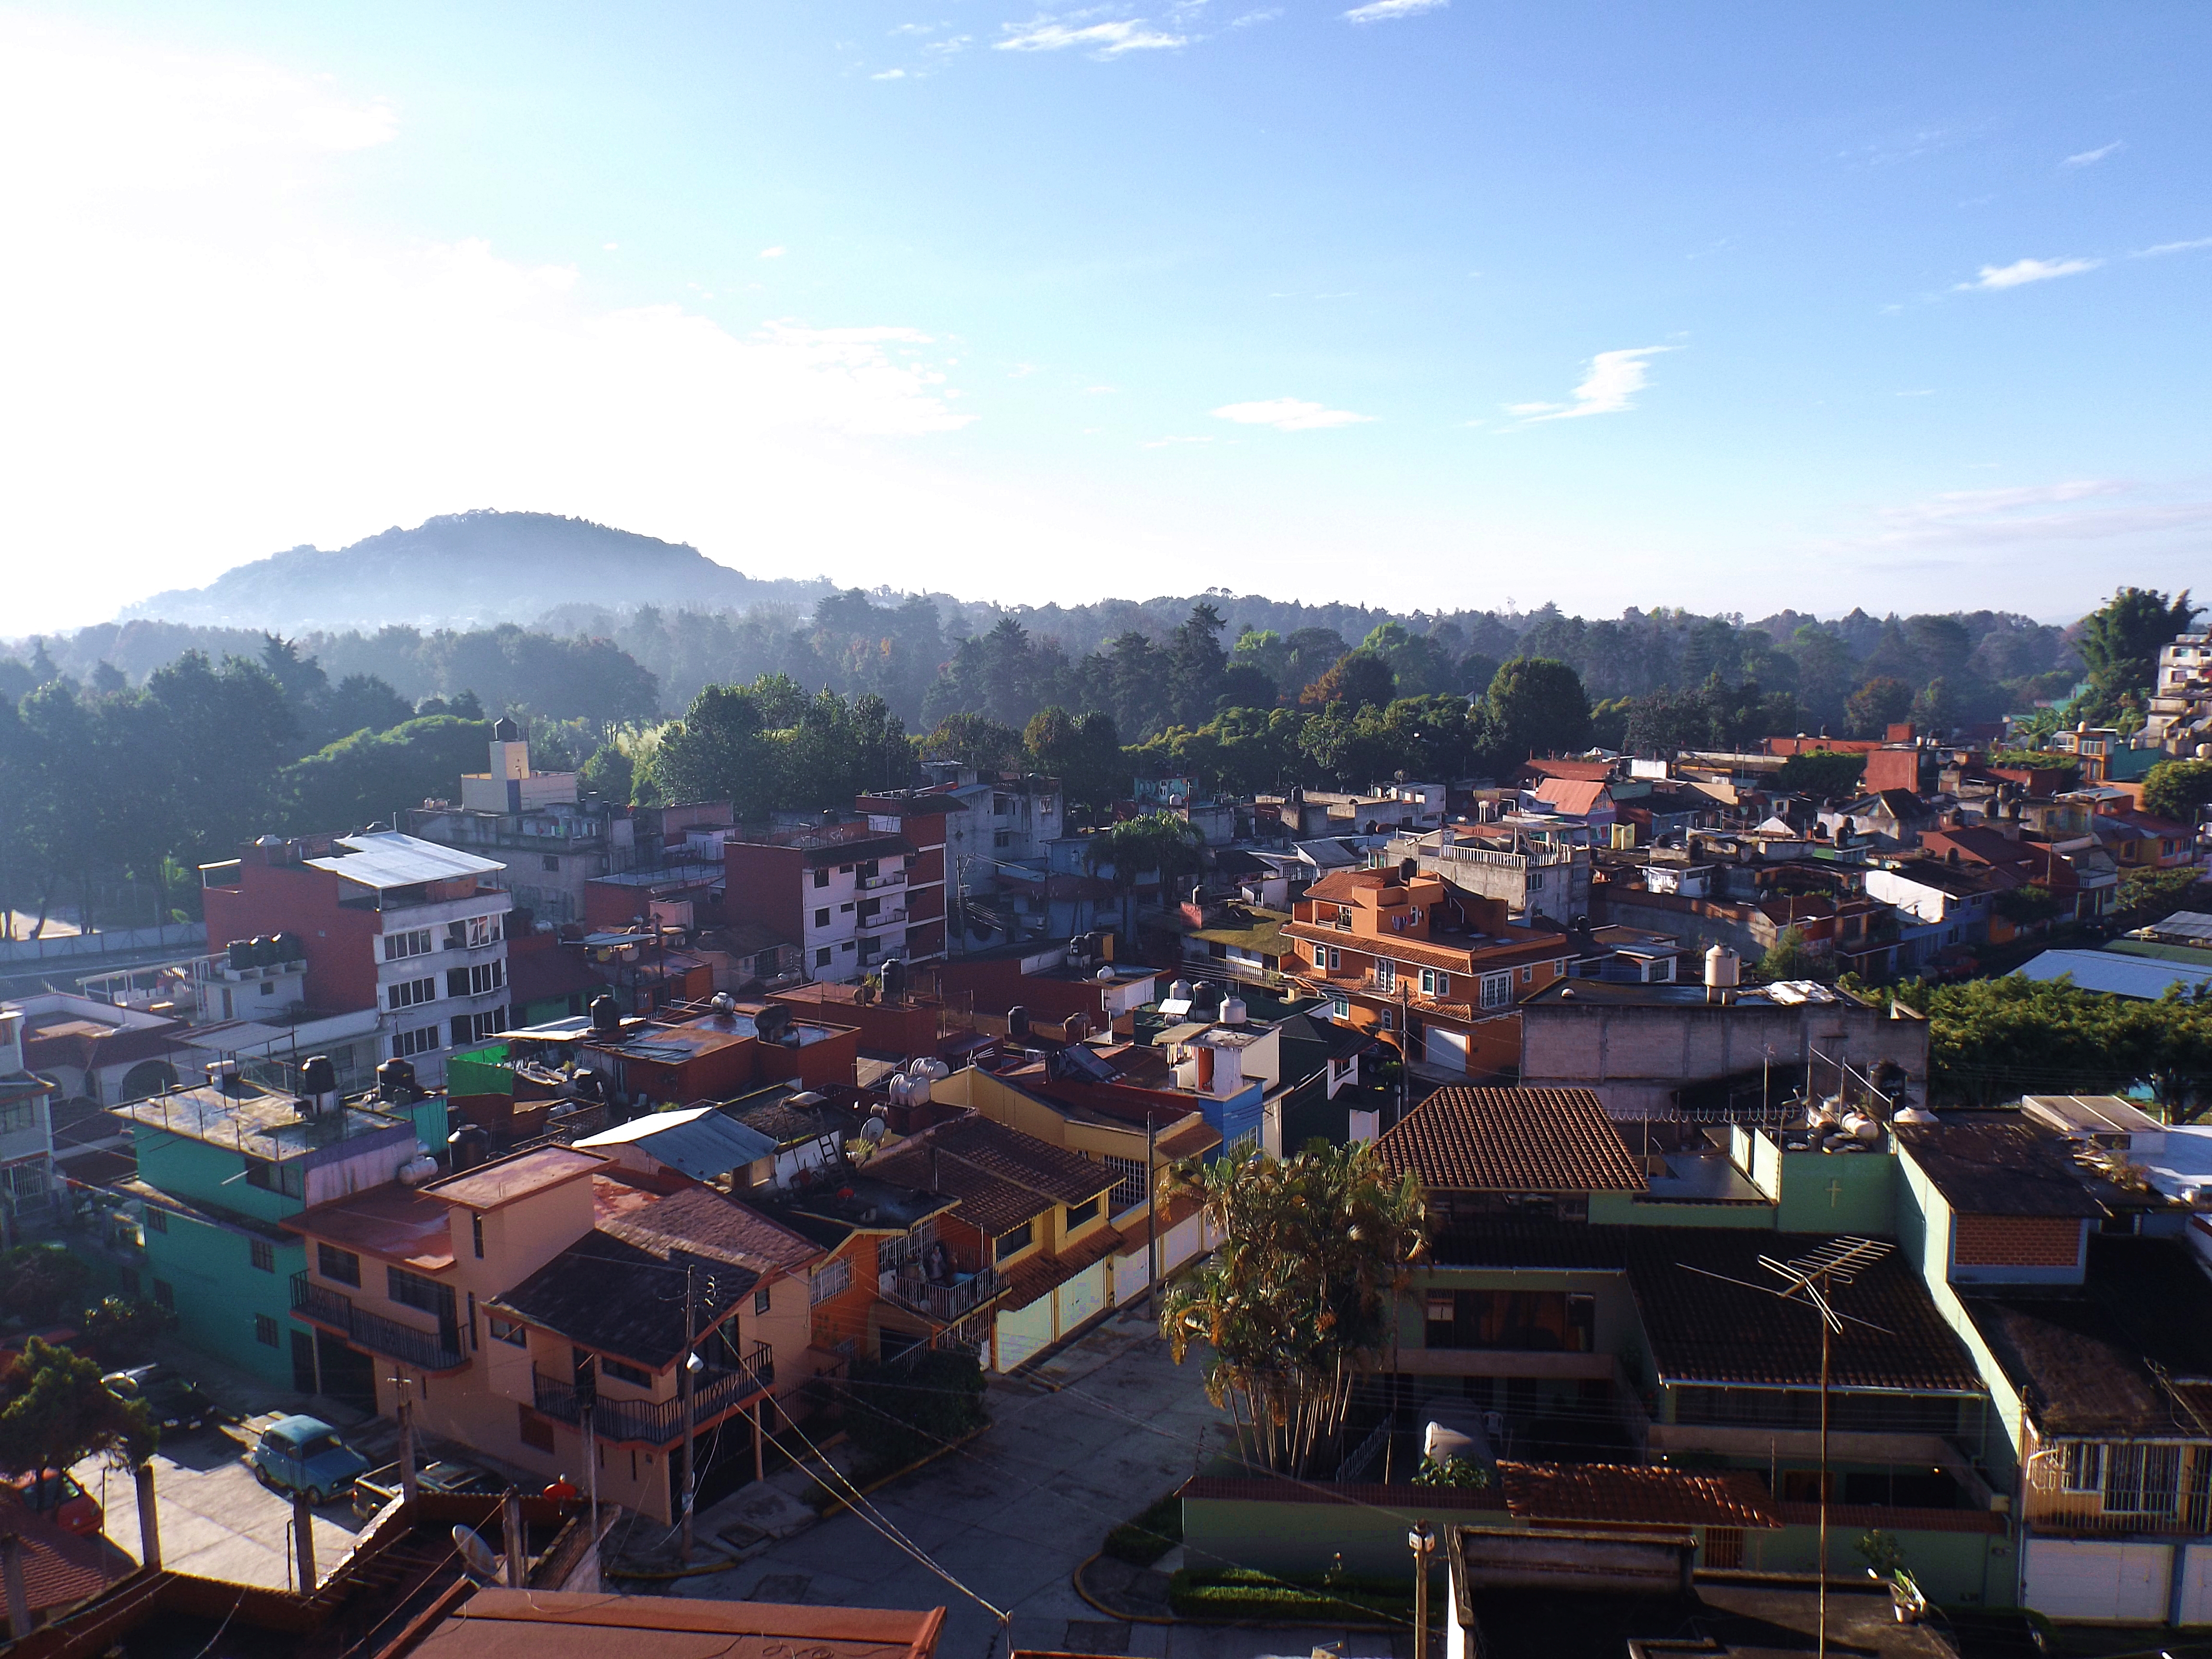
city, forest, aerial, photography, mexico, cloud, sky, daytime, building, mountain, urban design, house, neighbourhood, tree, cityscape, residential area, morning, landscape, horizon, roof, real estate, landmark, metropolitan area, tower block, metropolis, cumulus, hill, mixed use, bird's eye view, window, apartment, suburb, dusk, downtown, evening, hill station, wilderness, mountain range, home, tourism, village, aerial photography, skyline, night, road, mountain village, vacation, panorama, condominium